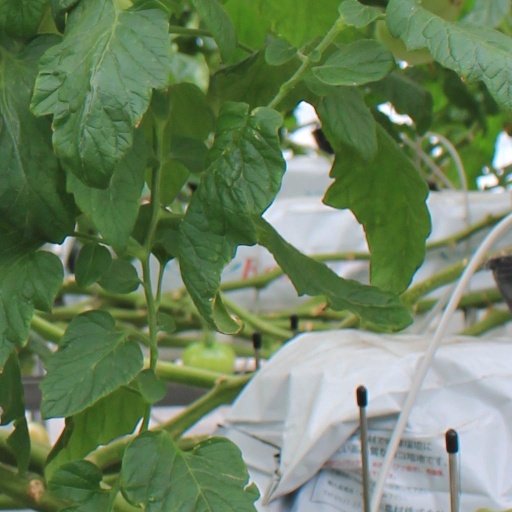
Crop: tomato